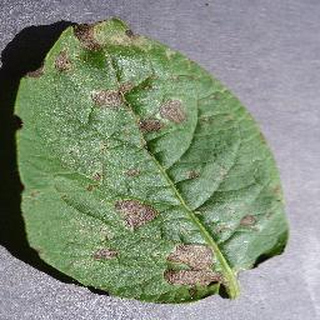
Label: potato_early_blight